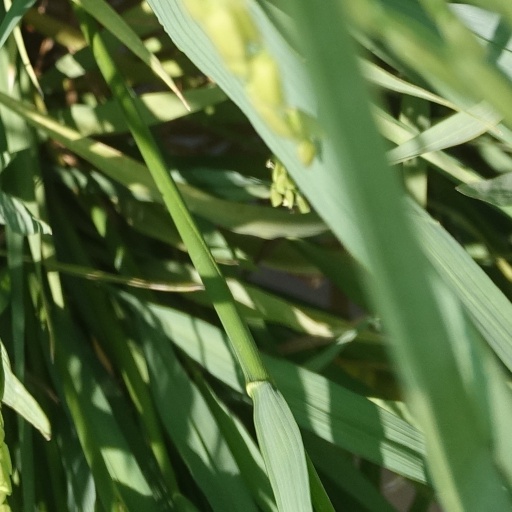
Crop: rice